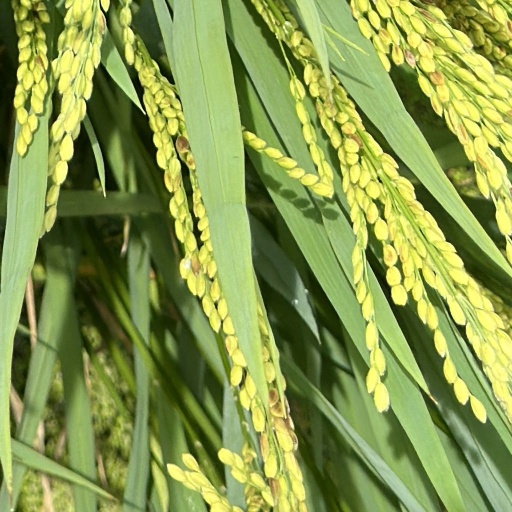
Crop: rice